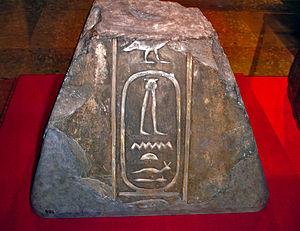
Sekhemrê-Oupmaât Antef-Âa, nommé Antef V ou VI suivant les égyptologues, est un roi de Thèbes de la XVIIᵉ dynastie. Manéthon le nomme Antef et le désigne comme roi de Thèbes.